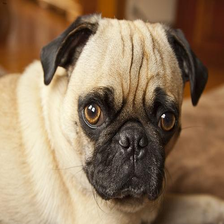
Species: dog
Breed: pug